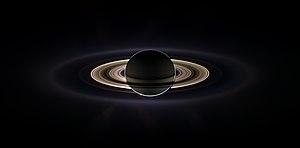
Saturne éclipsant le soleil, vu par la sonde cassini. Image composite. Les anneaux visibles sur cette photo sont (du plus externe au plus interne) Anneau E Anneau de Pallene (seul un arc est très faiblement visible juste sous Saturne) Anneau G Anneau de Janus et Epimetheus (faiblement visible) Anneau F (très brillant et étroit) Anneaux principaux (A,B,C) Anneau D (bleuâtre)